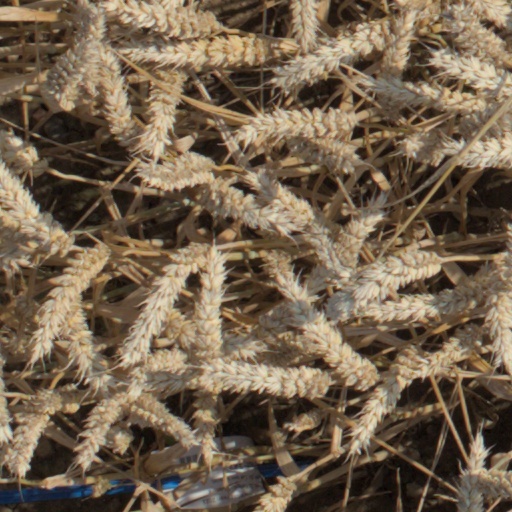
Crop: wheat